Cute (Japanese group)

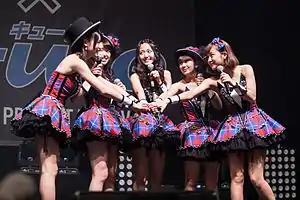
Cute at Japan Expo 2014 ( to ): Yajima, Nakajima, Suzuki, Okai, Hagiwara

, was a Japanese girl group associated with Hello! Project and produced by Tsunku. Cute consisted of Maimi Yajima, Saki Nakajima, Airi Suzuki, Chisato Okai, and Mai Hagiwara, who were all members of Hello! Project Kids prior to the group's formation. The original member line-up also consisted of fellow Hello! Project Kids members Megumi Murakami and Erika Umeda, as well as Kanna Arihara (a member of Hello Pro Egg, Hello! Project's trainee group), prior to their departure.